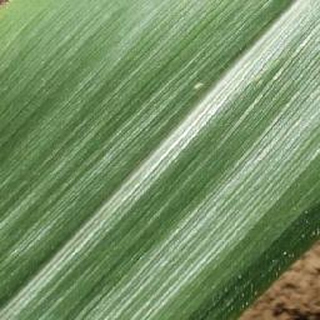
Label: healthy_corn